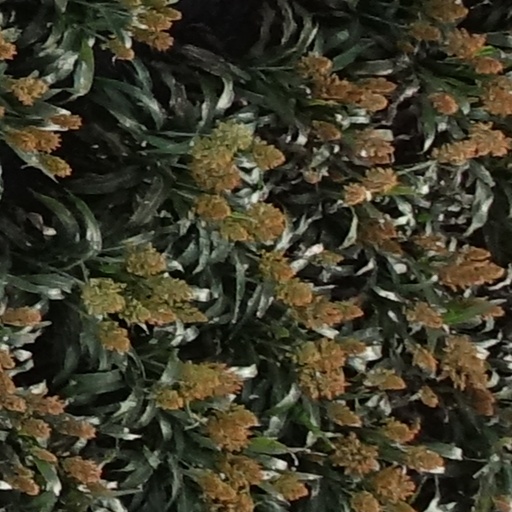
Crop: sorghum